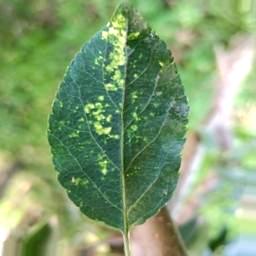
Label: Apple_Mosaic